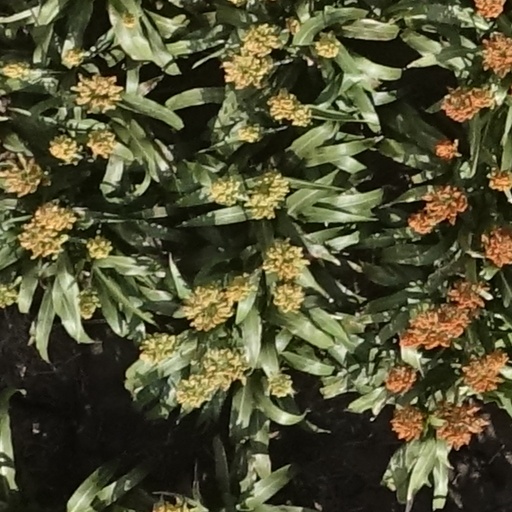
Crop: sorghum